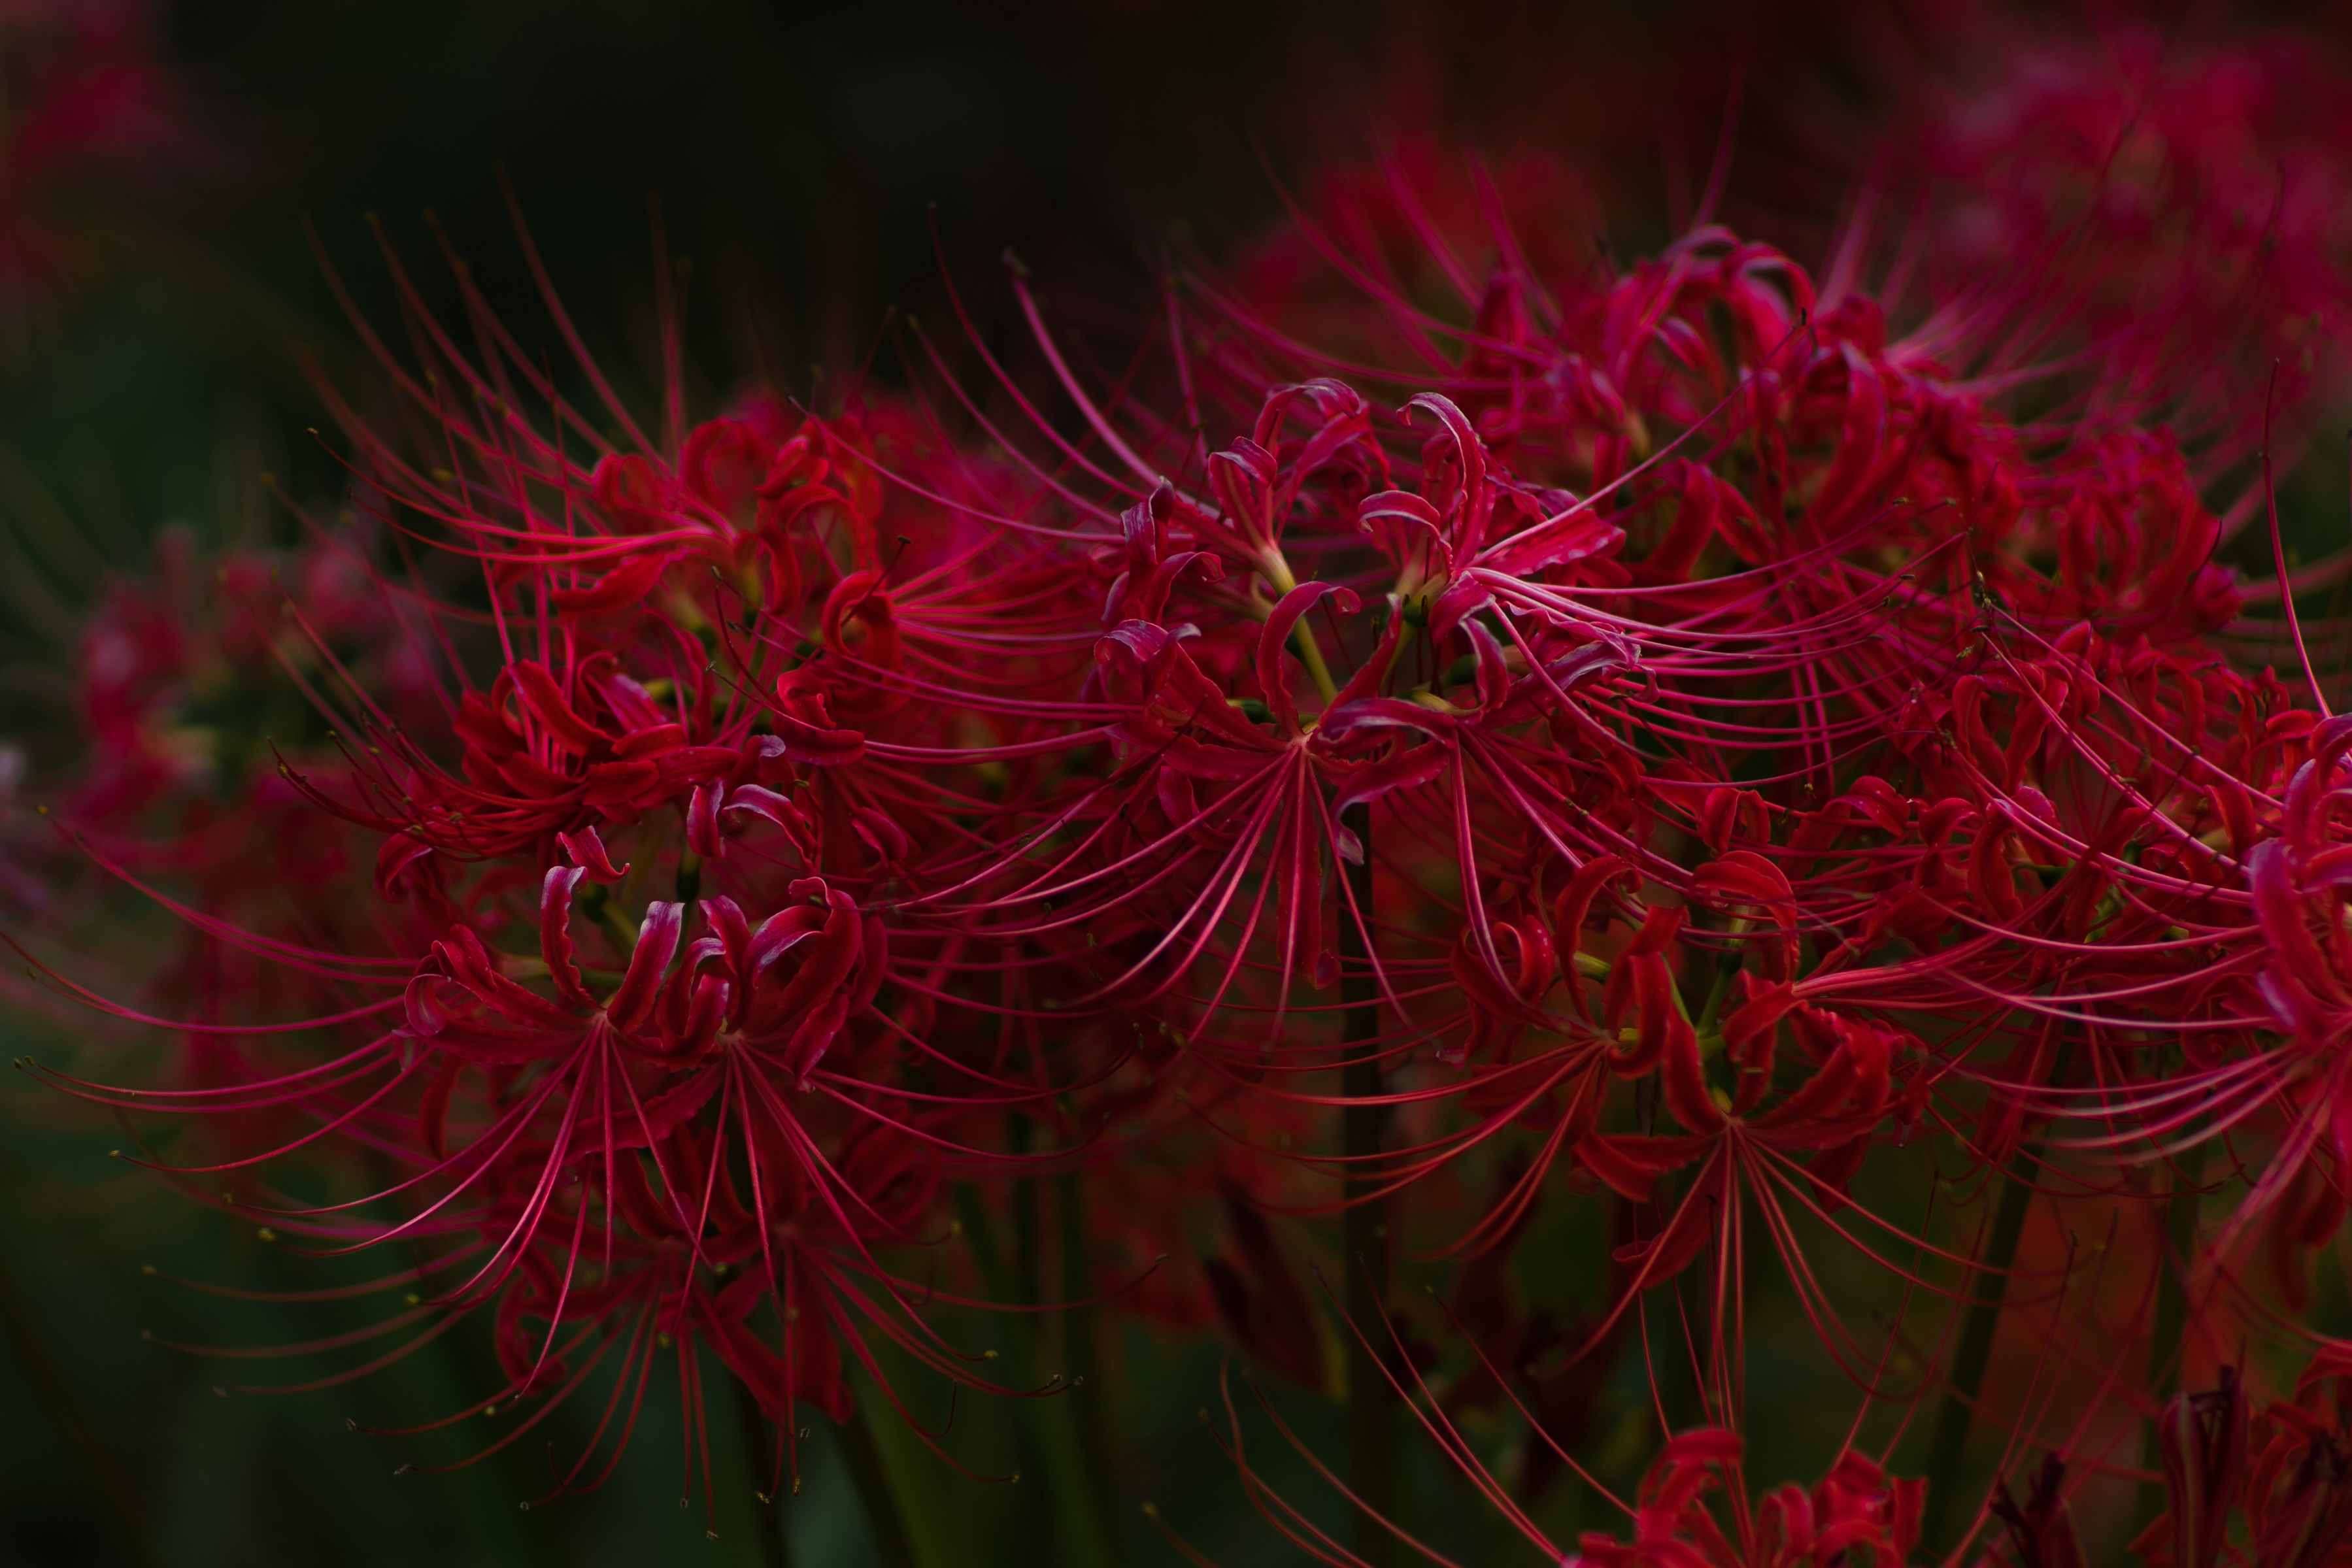
higanbana, red, flower, pink, fractal art, plant, organism, macro photography, art, magenta, wildflower